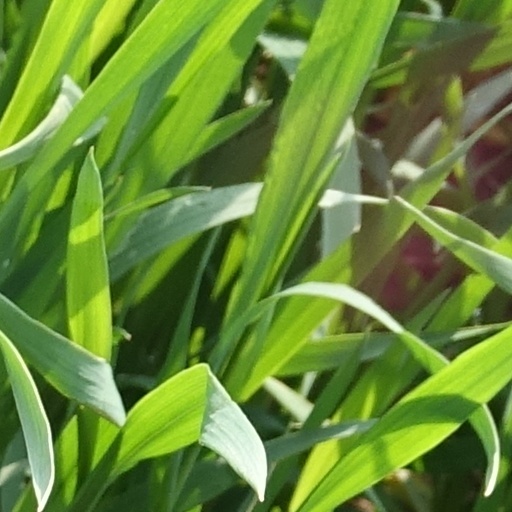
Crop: wheat